Brazil–United States relations

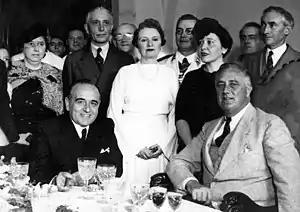
Presidents Getúlio Vargas (left) and Franklin D. Roosevelt (right) in Rio de Janeiro, 1936

Before 1900, Brazil and the United States had minimal interactions and connections. Nevertheless, some notable exchanges and events did occur between the two nations. In 1822, the United States was one of the first nations to acknowledge Brazil's independence from Portugal, and this led to the establishment of diplomatic relations between the two countries. In the mid-1800s, Brazil and the United States began to expand their trade and commerce, with Brazilian coffee exports becoming an essential commodity for American markets. Furthermore, American investors and merchants started to establish themselves in Brazil. In 1864, Brazil and the United States collaborated in a military expedition against Paraguay, which culminated in the defeat of Paraguay in 1870, strengthening the ties between the two countries. Another significant event was the overthrow of the Brazilian monarchy and the establishment of a republic in 1889, which Washington quickly recognized. This was followed by the further consolidation of ties. Although Brazil and the United States had limited interactions before 1900, these events laid the groundwork for future cooperation and engagement between the two nations.